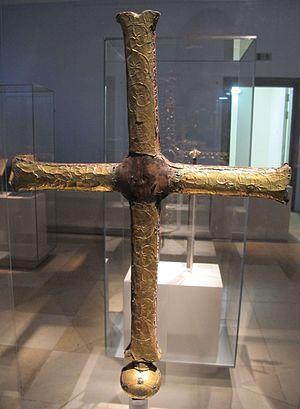
La croix des Ardennes ou croix d'Ardenne est une croix de procession de l'époque carolingienne probablement issue d'une abbaye de l'Ardenne luxembourgeoise. Elle est conservée au Germanisches Nationalmuseum de Nuremberg depuis 1984.